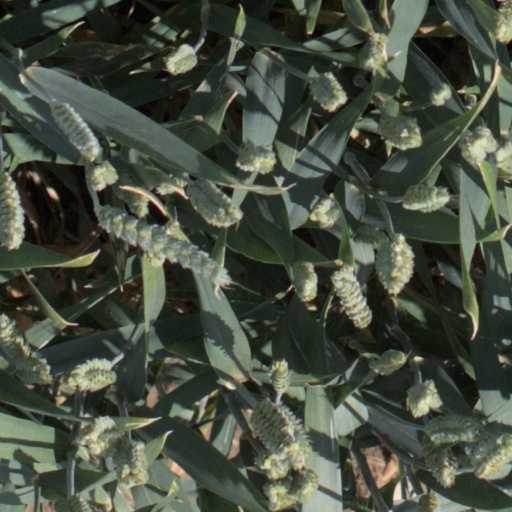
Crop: wheat